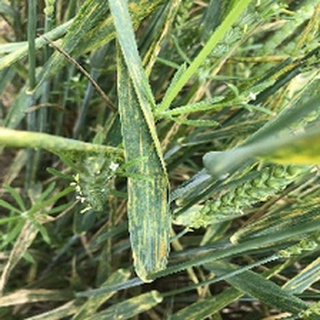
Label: wheat_yellow_rust